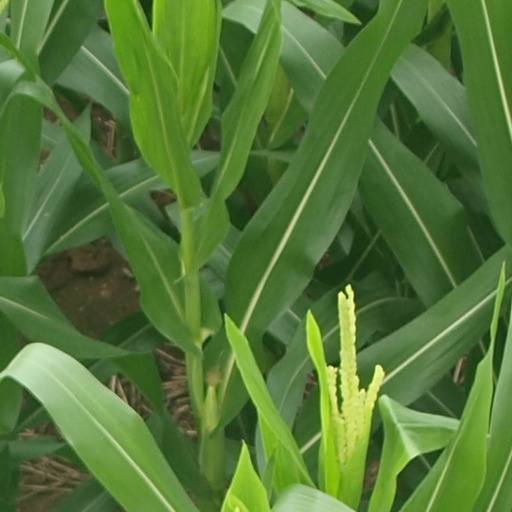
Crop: maize; corn